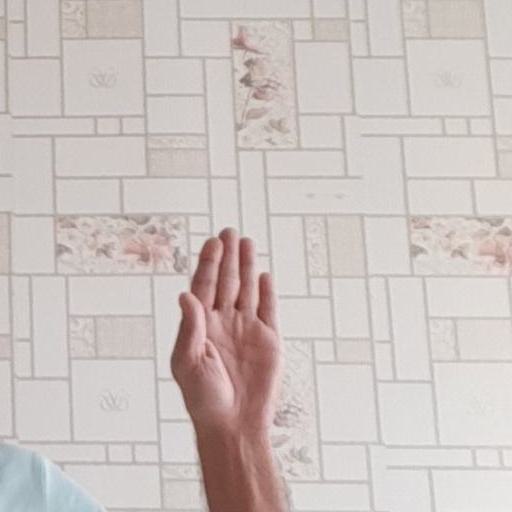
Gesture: stop